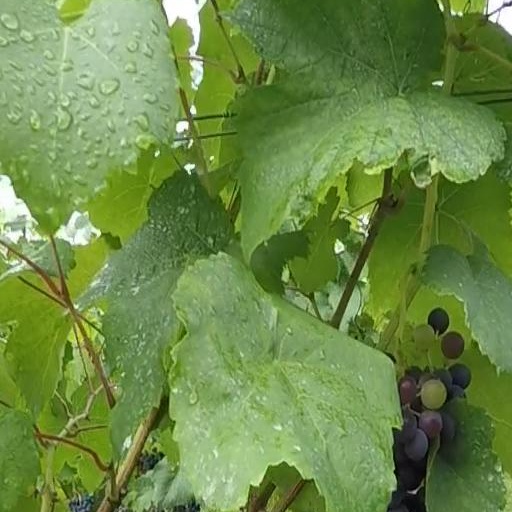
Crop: grape